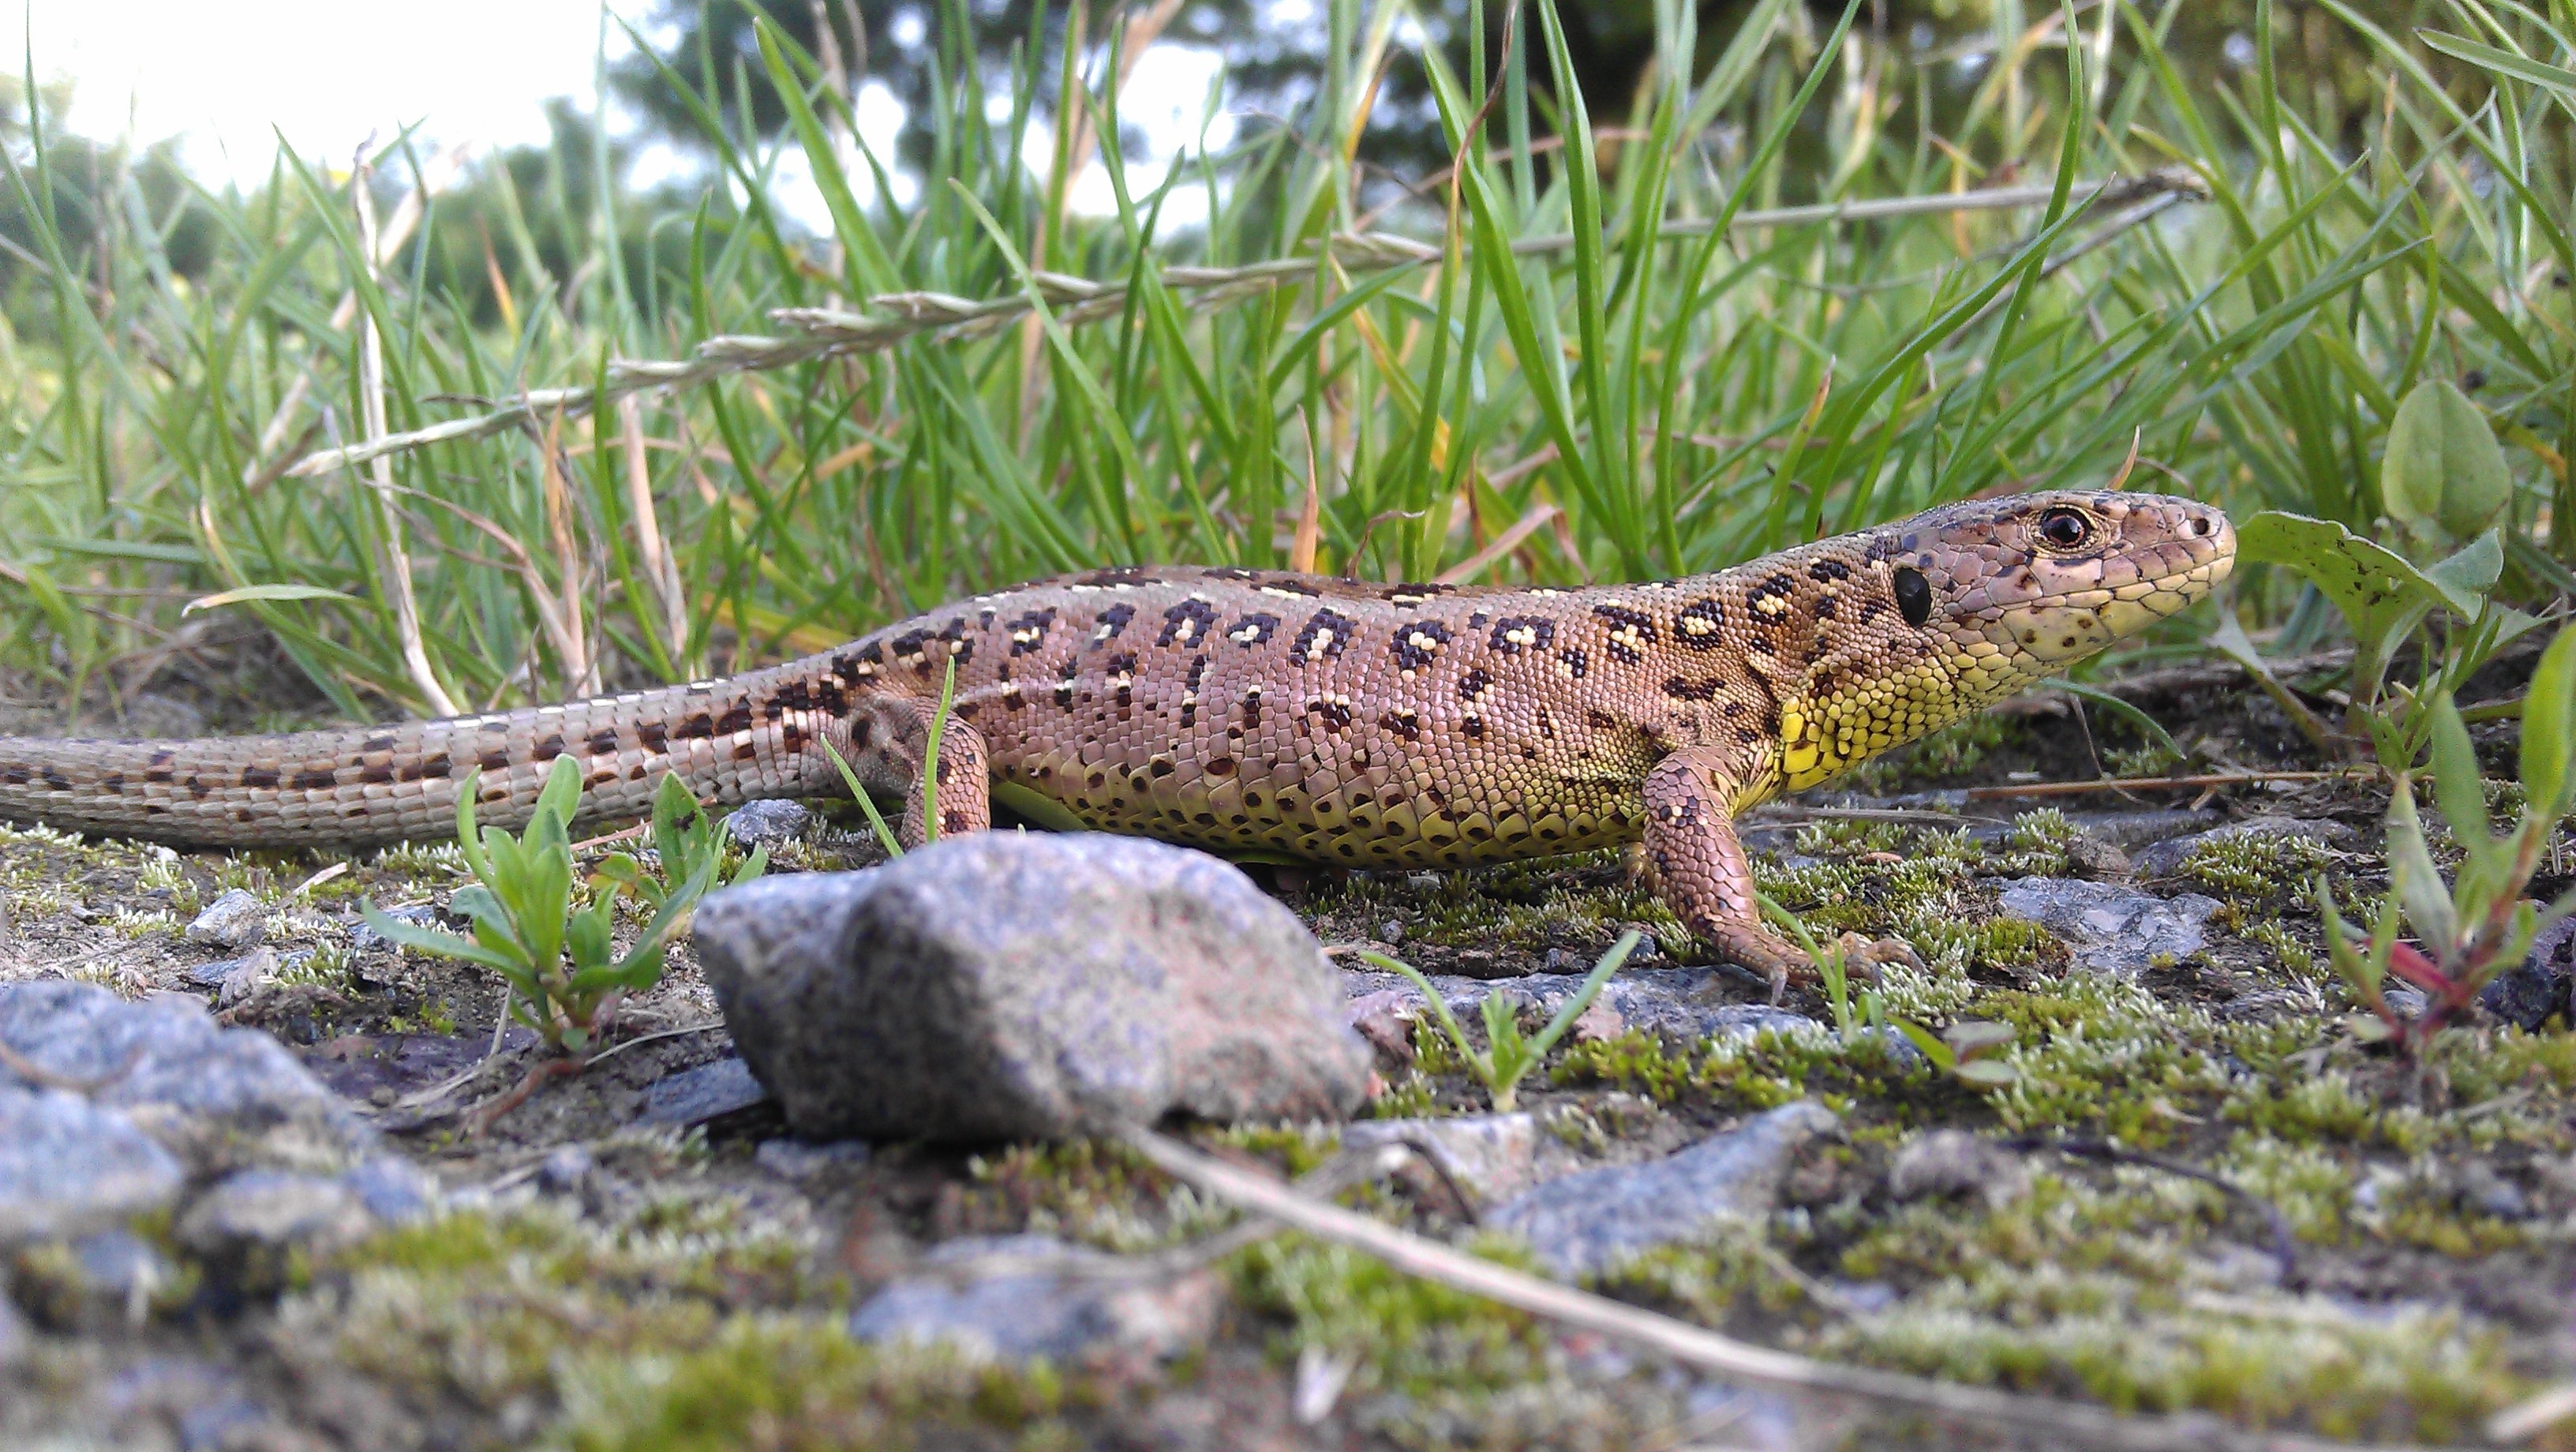
nature, animal, female, wildlife, reptile, amphibian, fauna, lizard, green lizard, zoology, vertebrate, newt, lacerta, american alligator, sand lizard, salamandridae, lacertidae, lissotriton, smooth newt, lacerta agilis